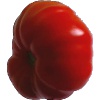
Label: Tomato 3